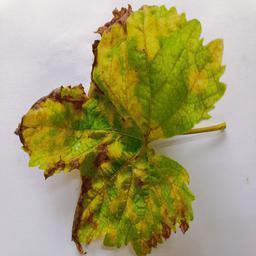
Label: Downy Mildew